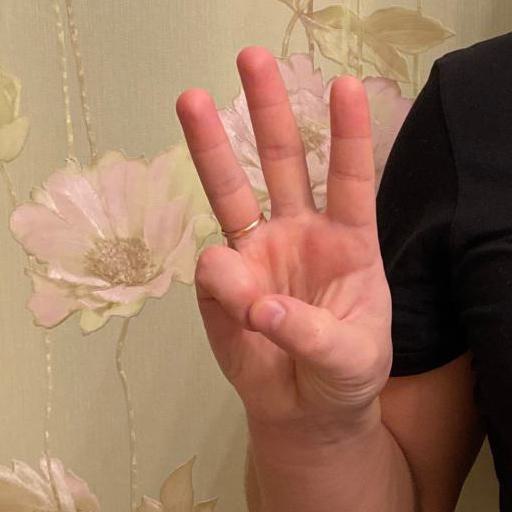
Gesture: three